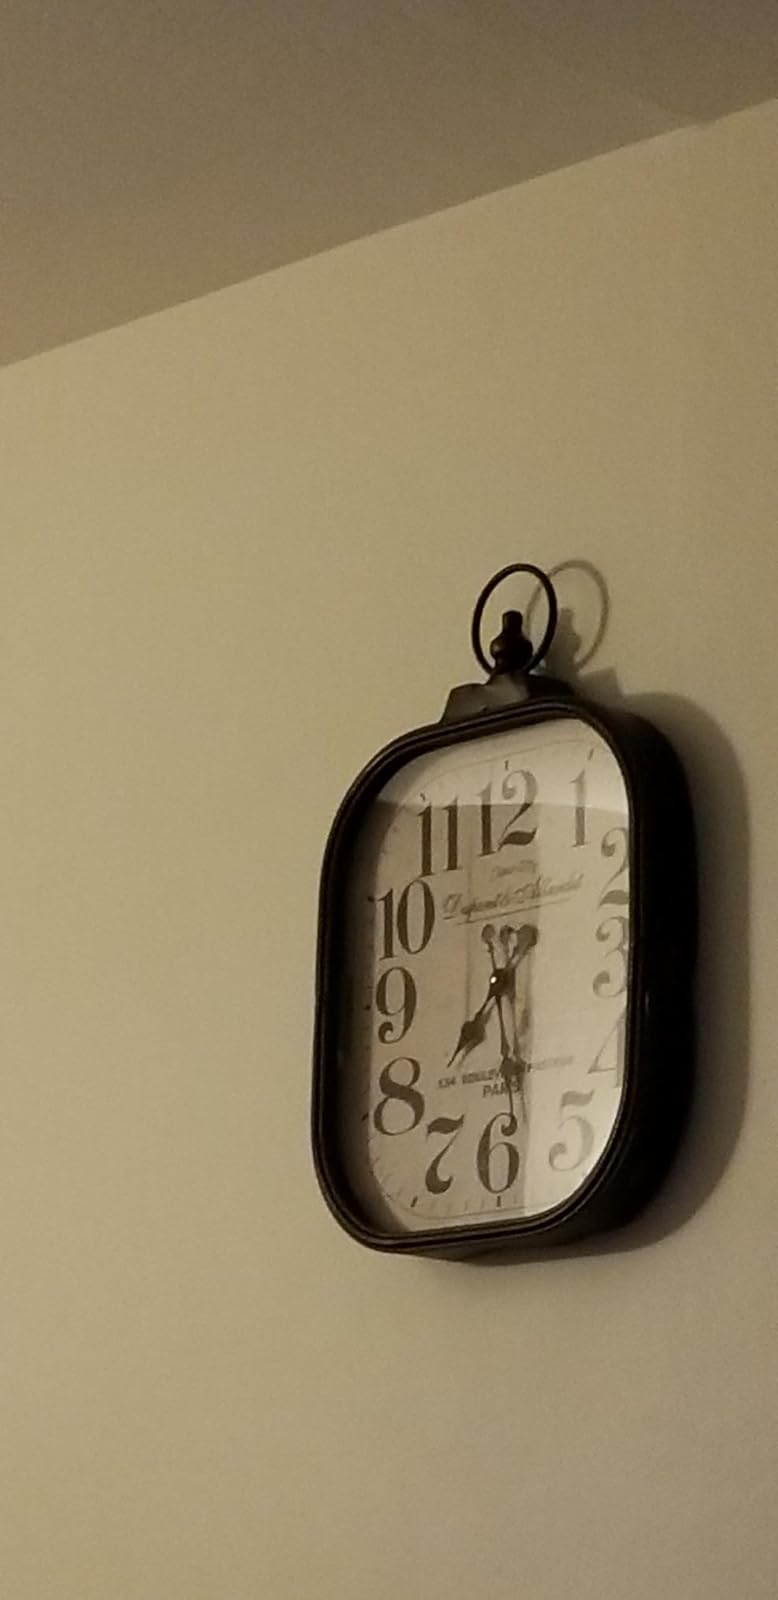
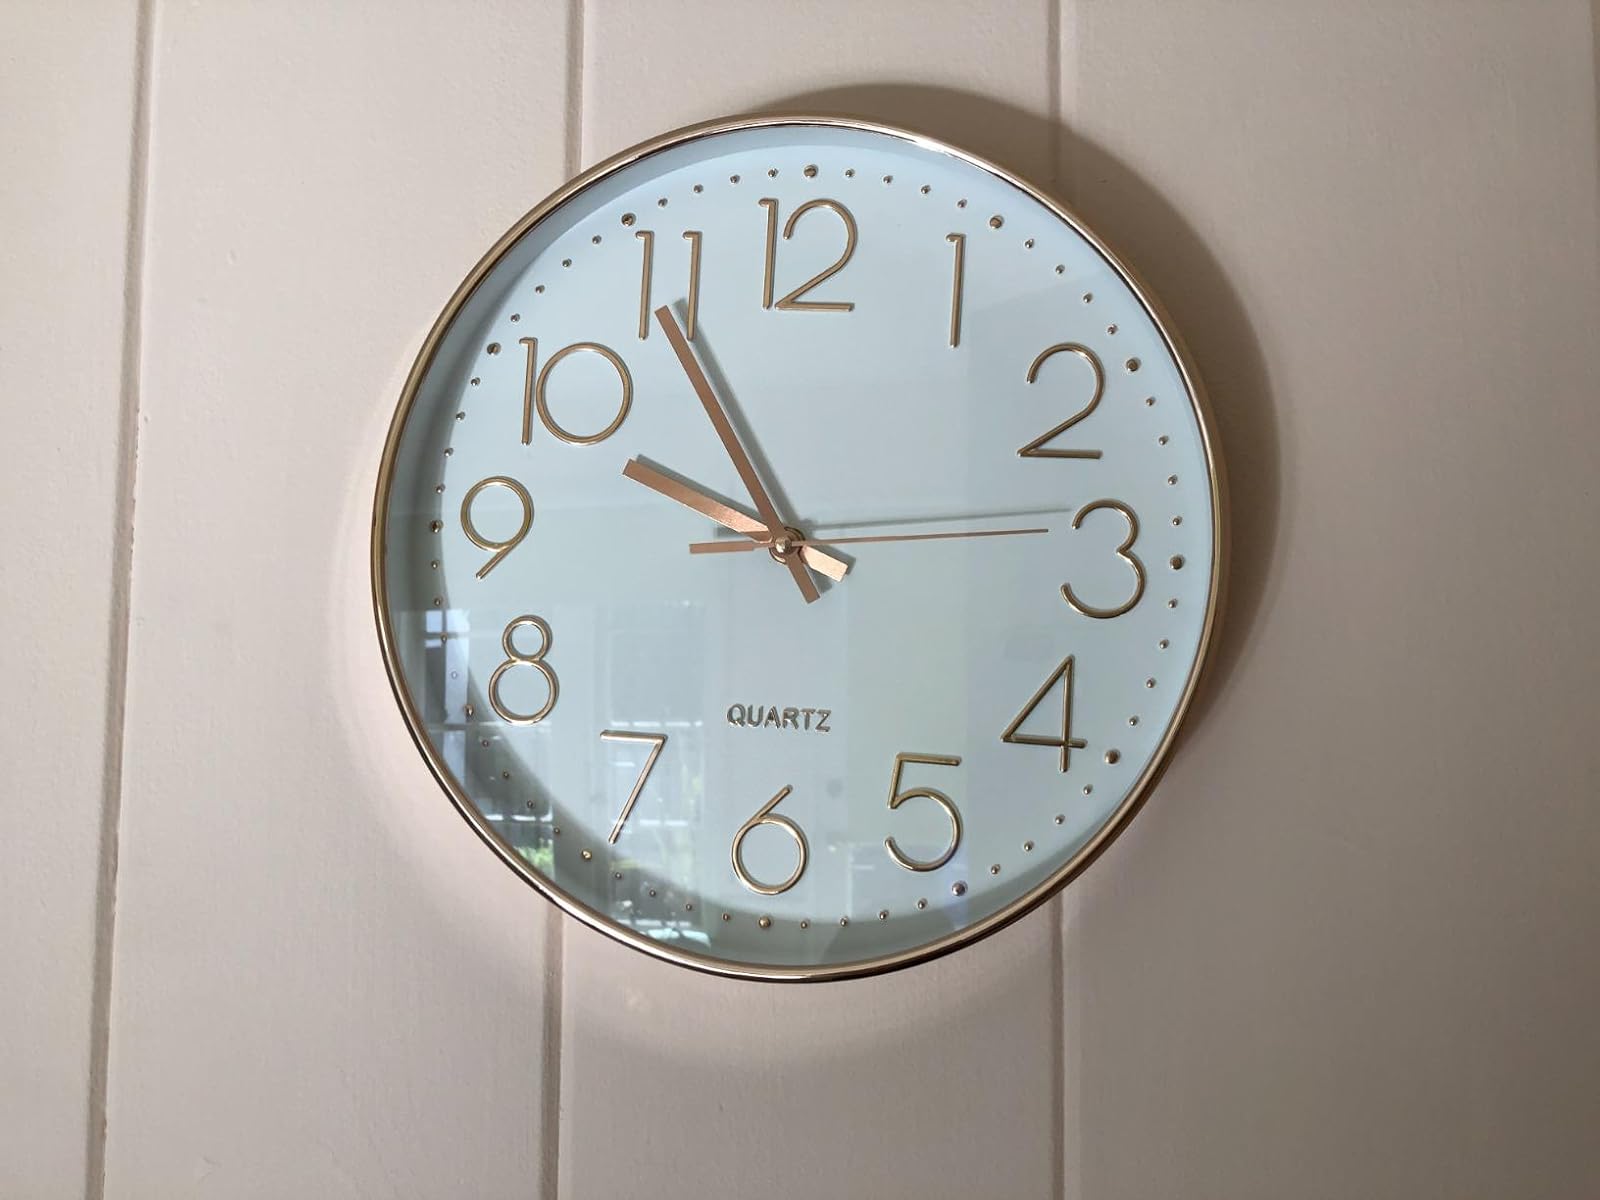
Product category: clock
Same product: no